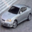
Label: automobile